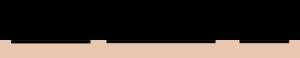
La taille-douce désigne l'ensemble des procédés de gravure en creux sur une plaque de métal. Elle s'oppose à la taille d'épargne. Dans la première, l'encre se dépose dans les creux, tandis que dans la seconde, l'encre est appliquée en surface. L'impression de la plaque de métal se fait sur une presse à taille-douce.